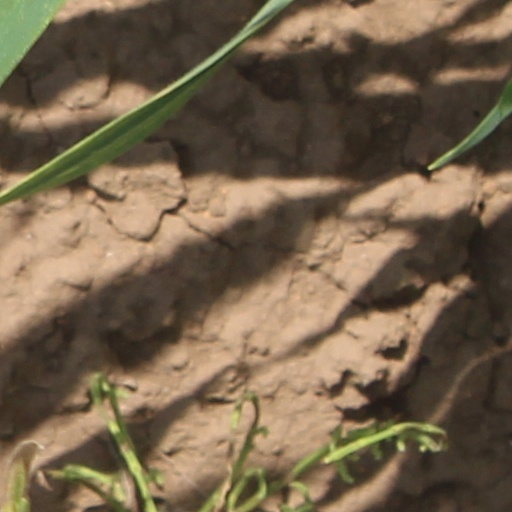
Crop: wheat